Eveline Widmer-Schlumpf

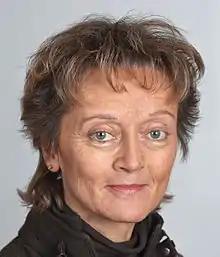
Official portrait, 2011

Eveline Widmer-Schlumpf (born 16 March 1956) is a Swiss politician and lawyer who served as a Member of the Swiss Federal Council from 2008 to 2015. A member of the Swiss People's Party (SVP/UDC) until 2008, she was then a member of the splinter Conservative Democratic Party (BDP/PBD) until 2021, when that party merged into The Centre. Widmer-Schlumpf was the head of the Federal Department of Justice and Police from 2008 to 2010, when she became head of the Federal Department of Finance. She served as President of the Swiss Confederation in 2012.